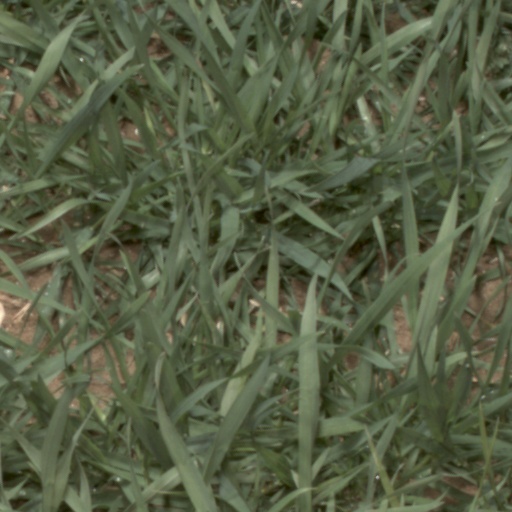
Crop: wheat